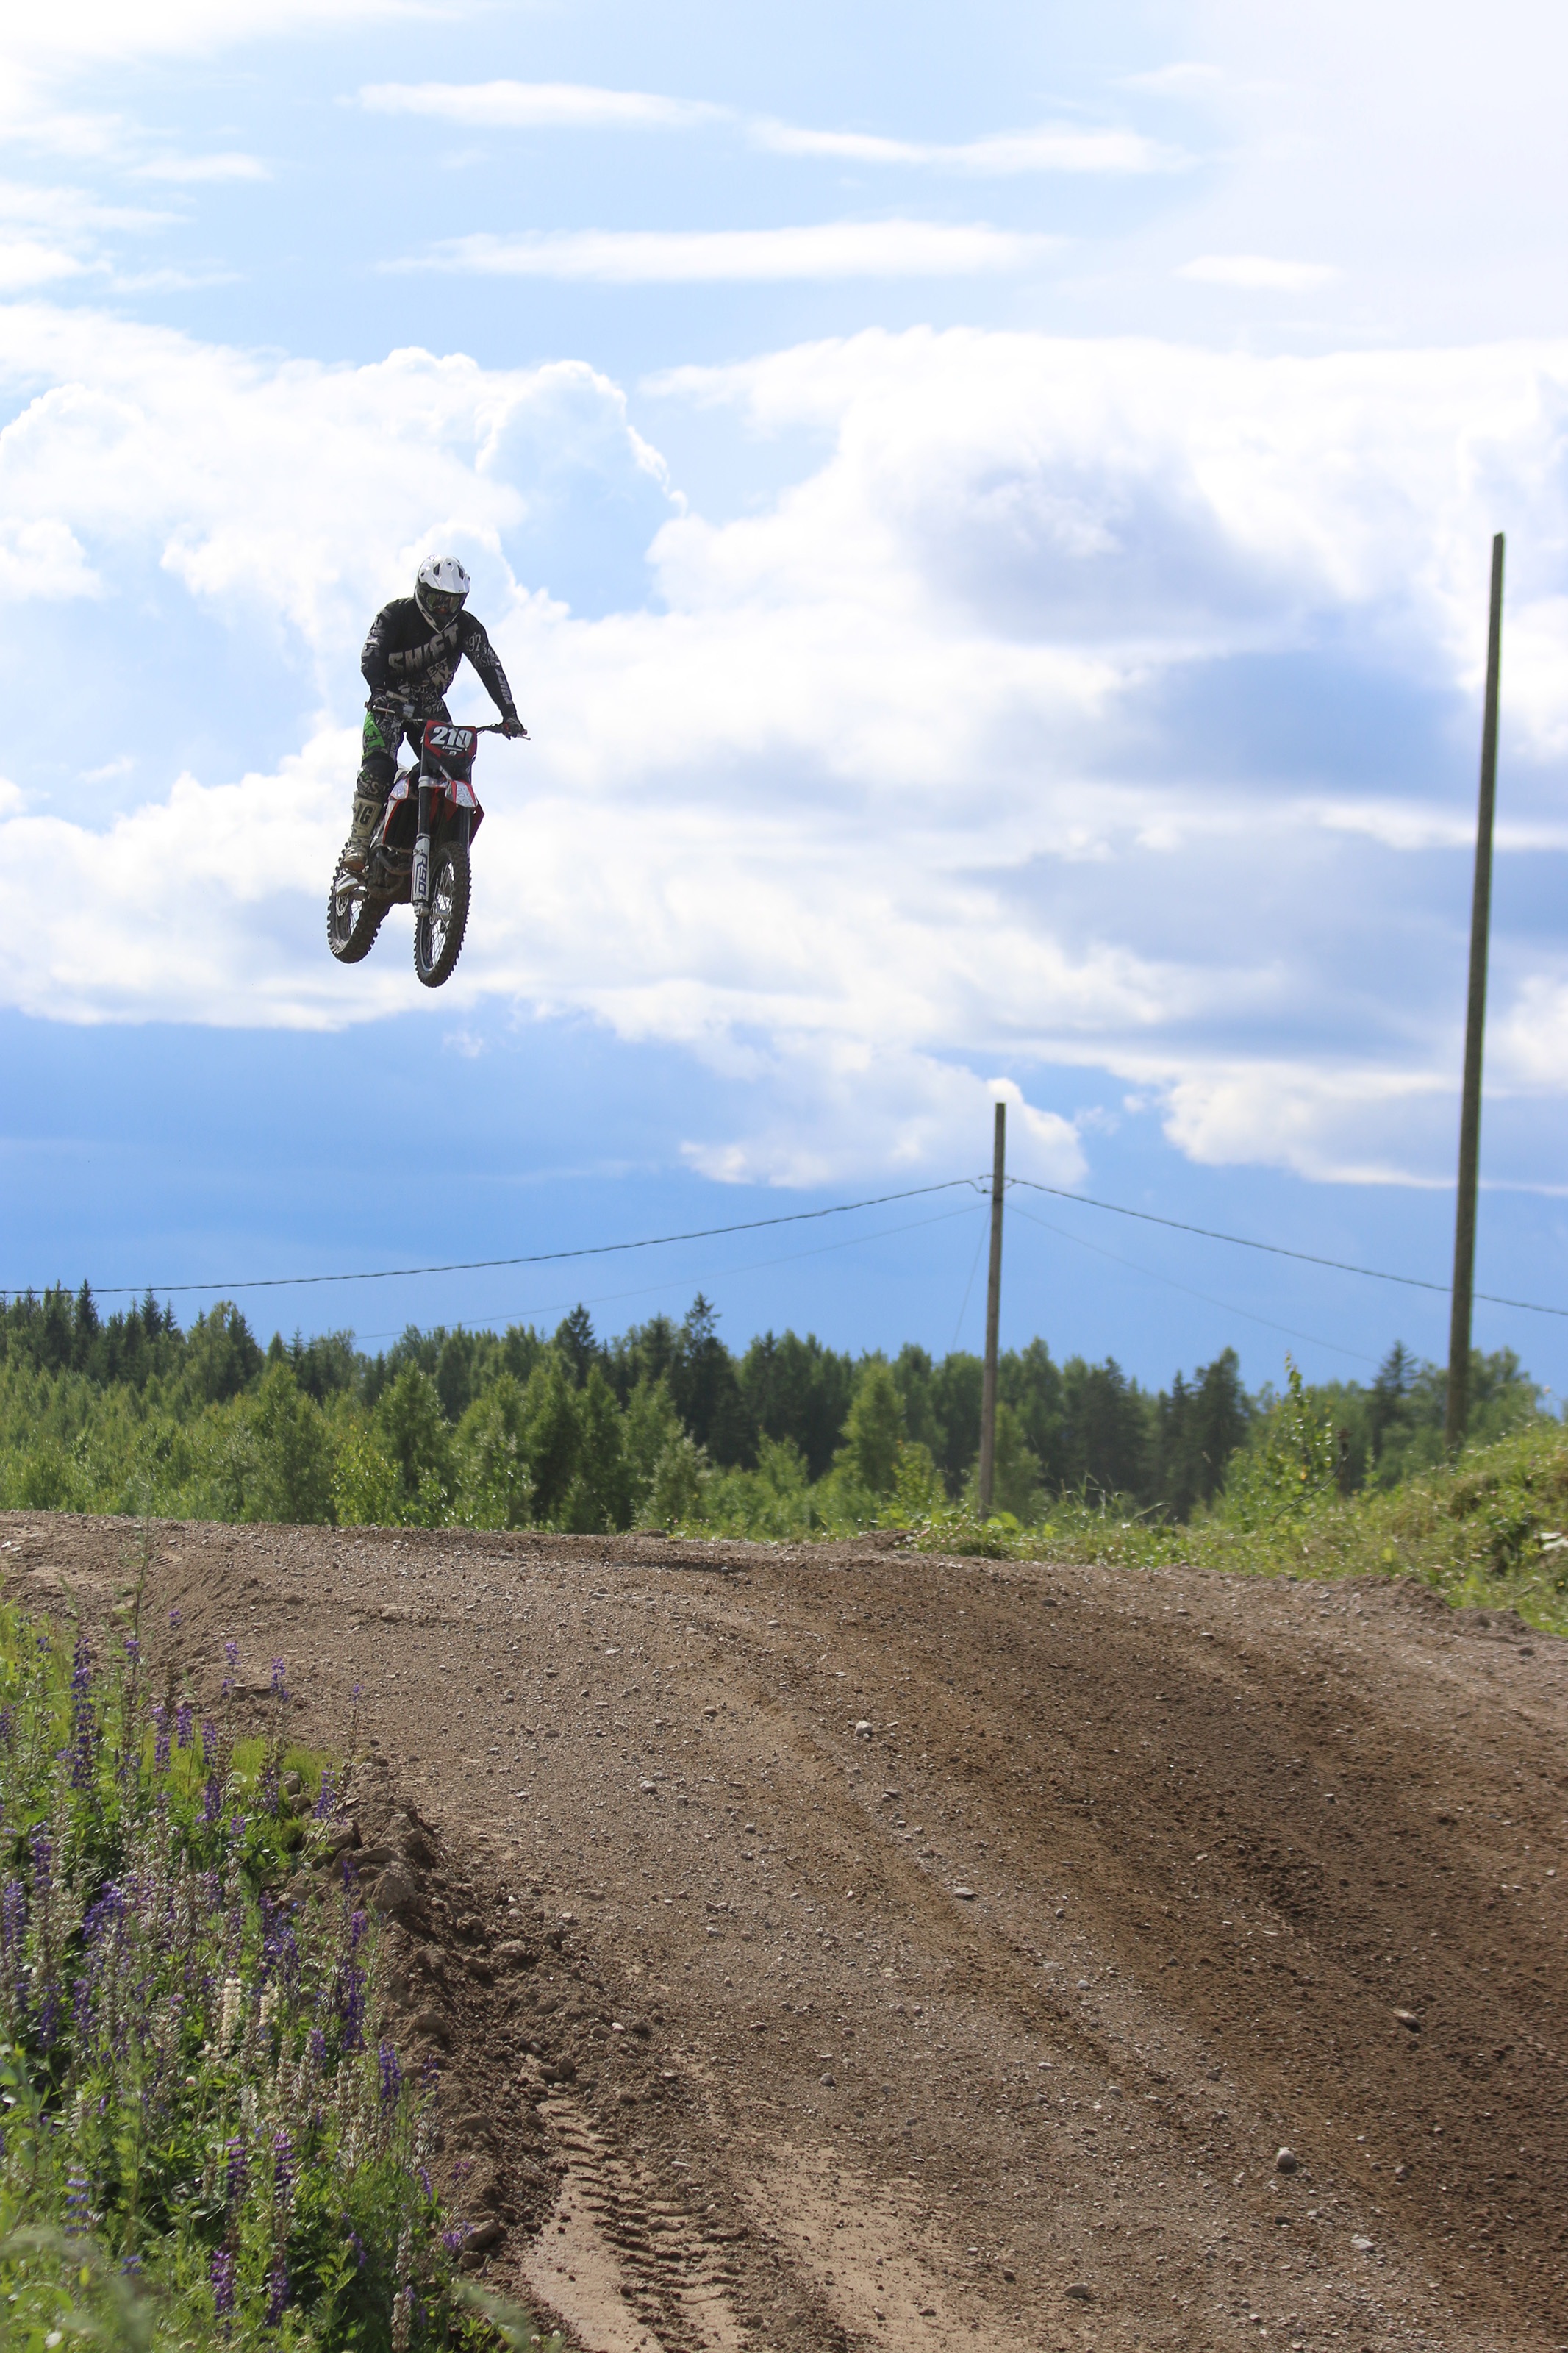
sport, adventure, bicycle, flying, jump, vehicle, motorcycle, motocross, soil, extreme sport, motorbike, mountain bike, race, sports, racing, offroad, motorsport, freeride, mountain biking, motorcycle racing, cycle sport, downhill mountain biking, bicycle motocross